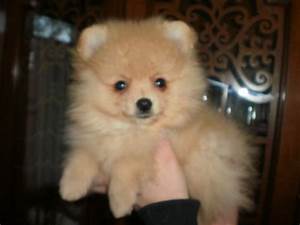
Label: dog